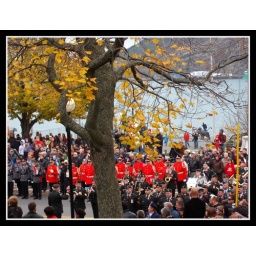
Flickr*134. Provincial War Memorial located in st.john's / nl / Canada. People standing on water street facing war memorial...